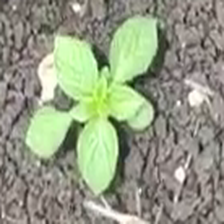
Weed species: Lamber_Quarter_plant(Chenopodium )